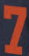
Number: 7